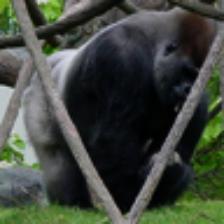
Label: NonHuman